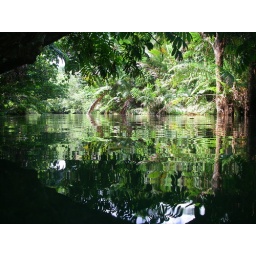
A nice cold mountain river flowed behind the village - perfect for washing up in the hot weather!